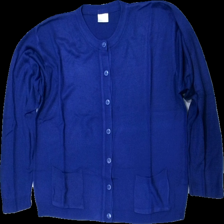
View: front
Type: Cardigan
Category: Ladies
Brand: Missing
Colors: Blue
Material: 100% acrylic
Cut: Regular
Season: All
Damage location: top center
Price range: <50
Recommended usage: Export
Description: blå kofta, mycket nopprig